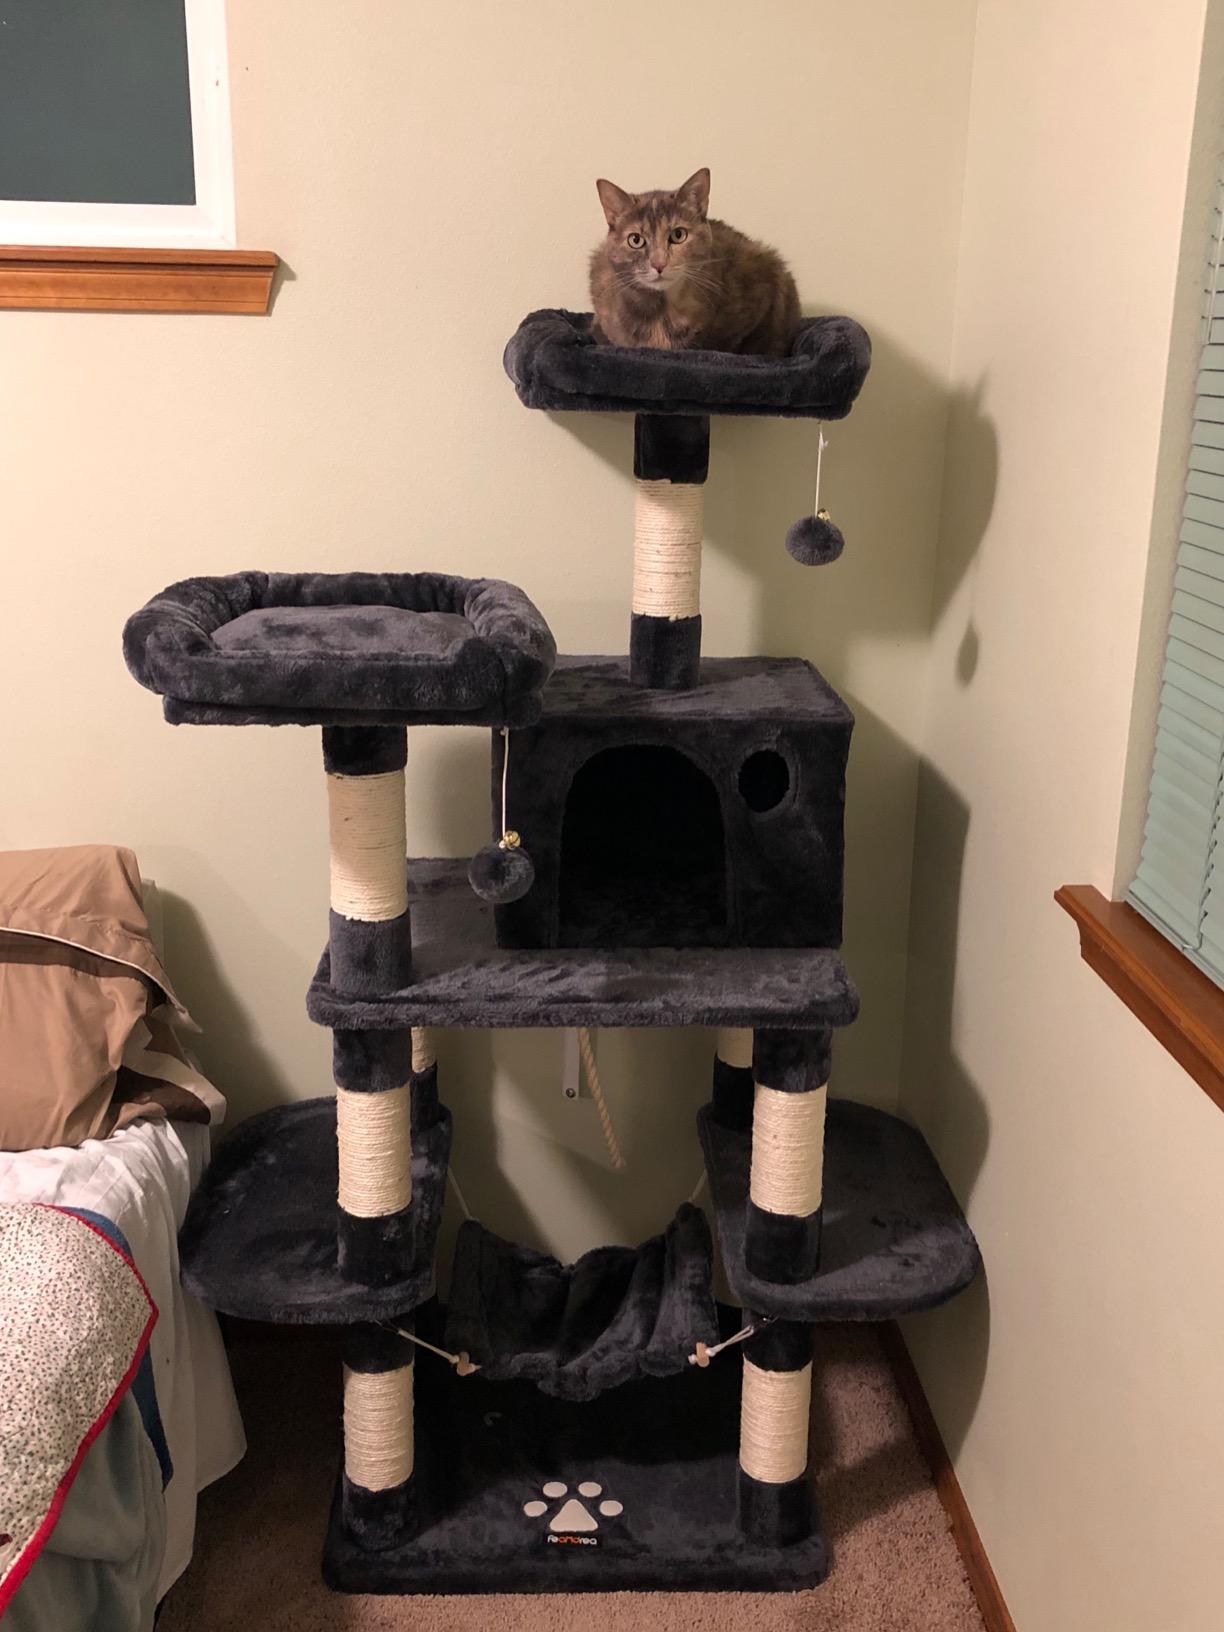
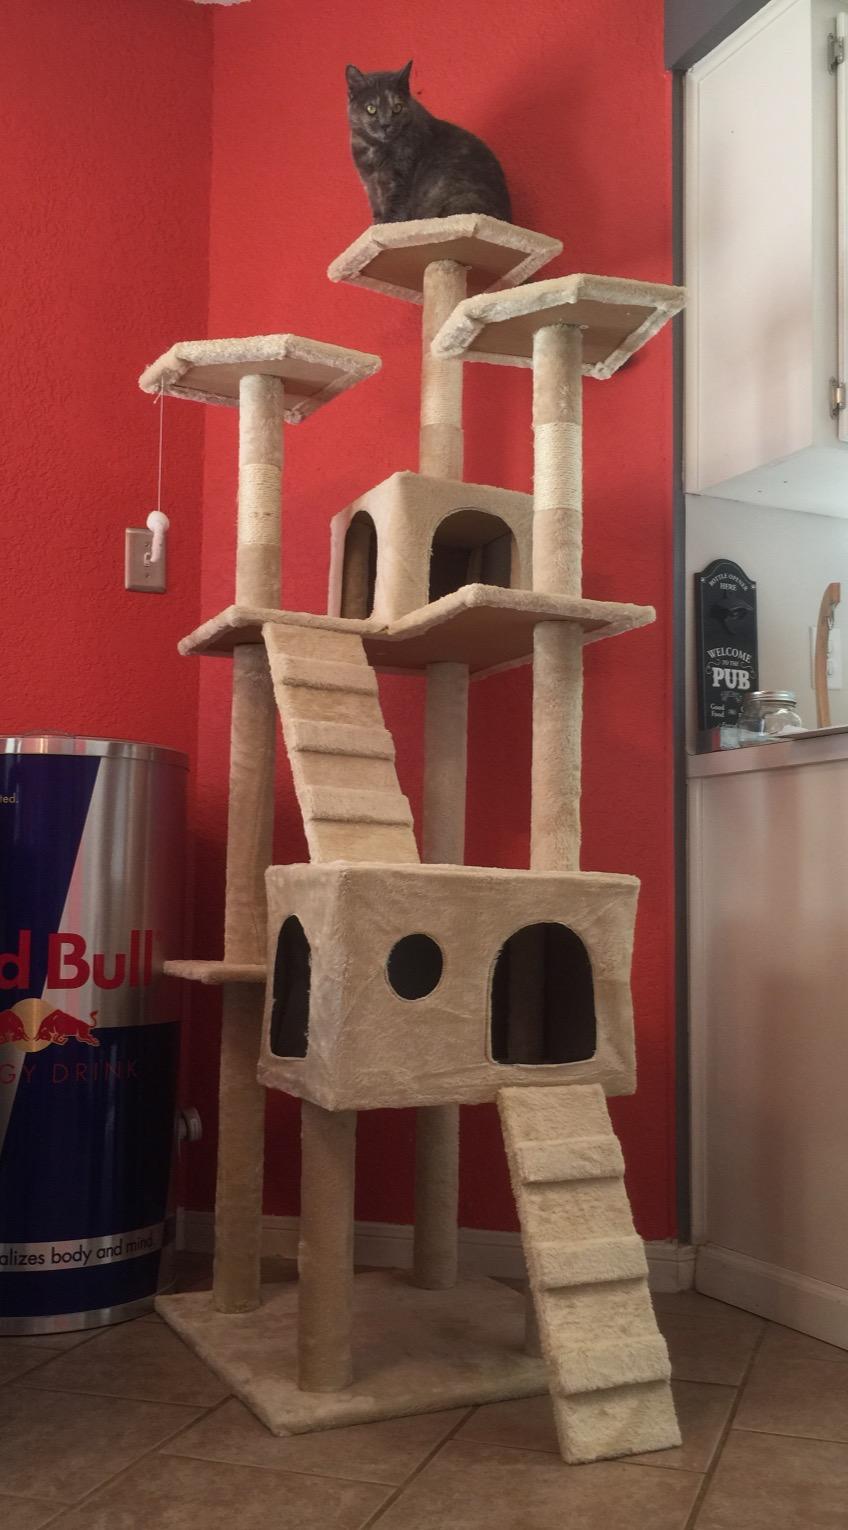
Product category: items_cat tree
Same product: no